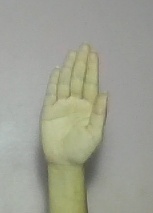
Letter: seen